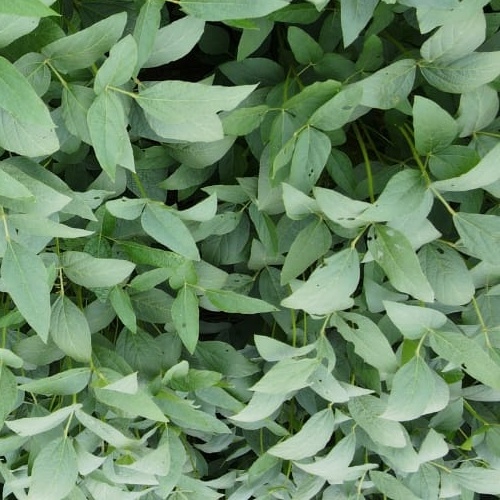
Label: Caterpillar